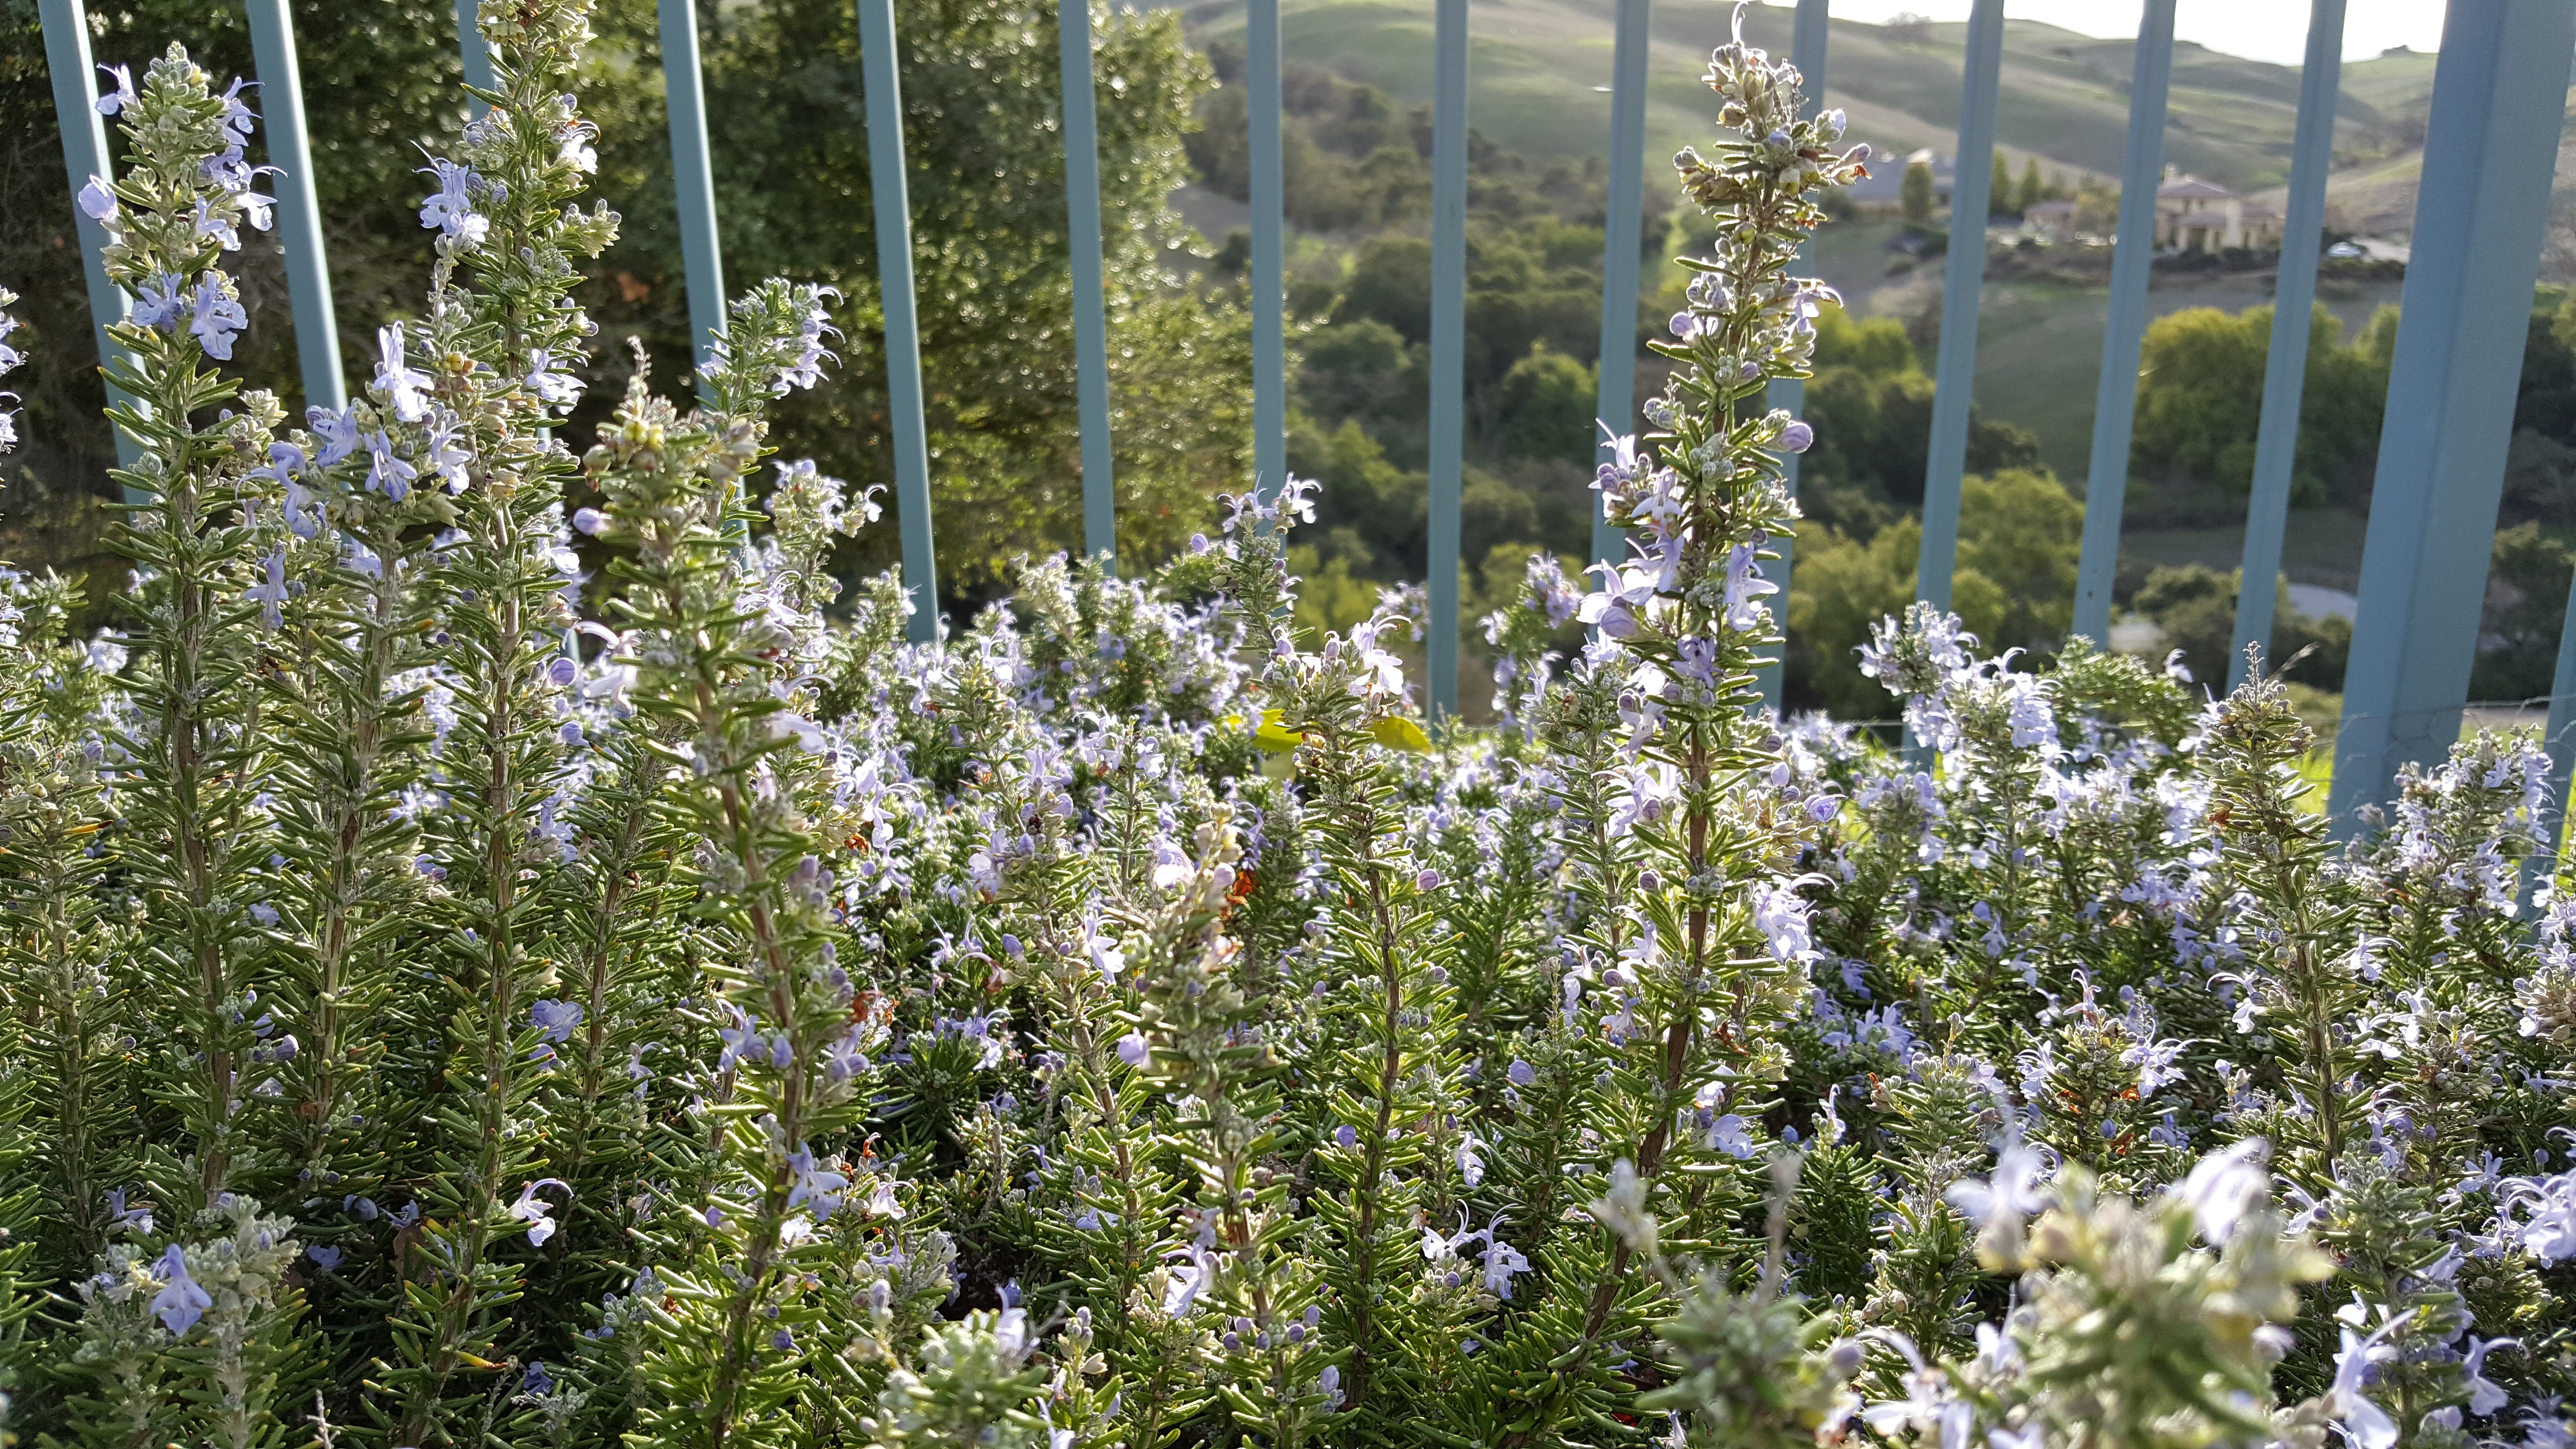
plant, meadow, flower, herb, botany, garden, flora, wildflower, shrub, rosemary, flowering plant, land plant, english lavender, hyssopus